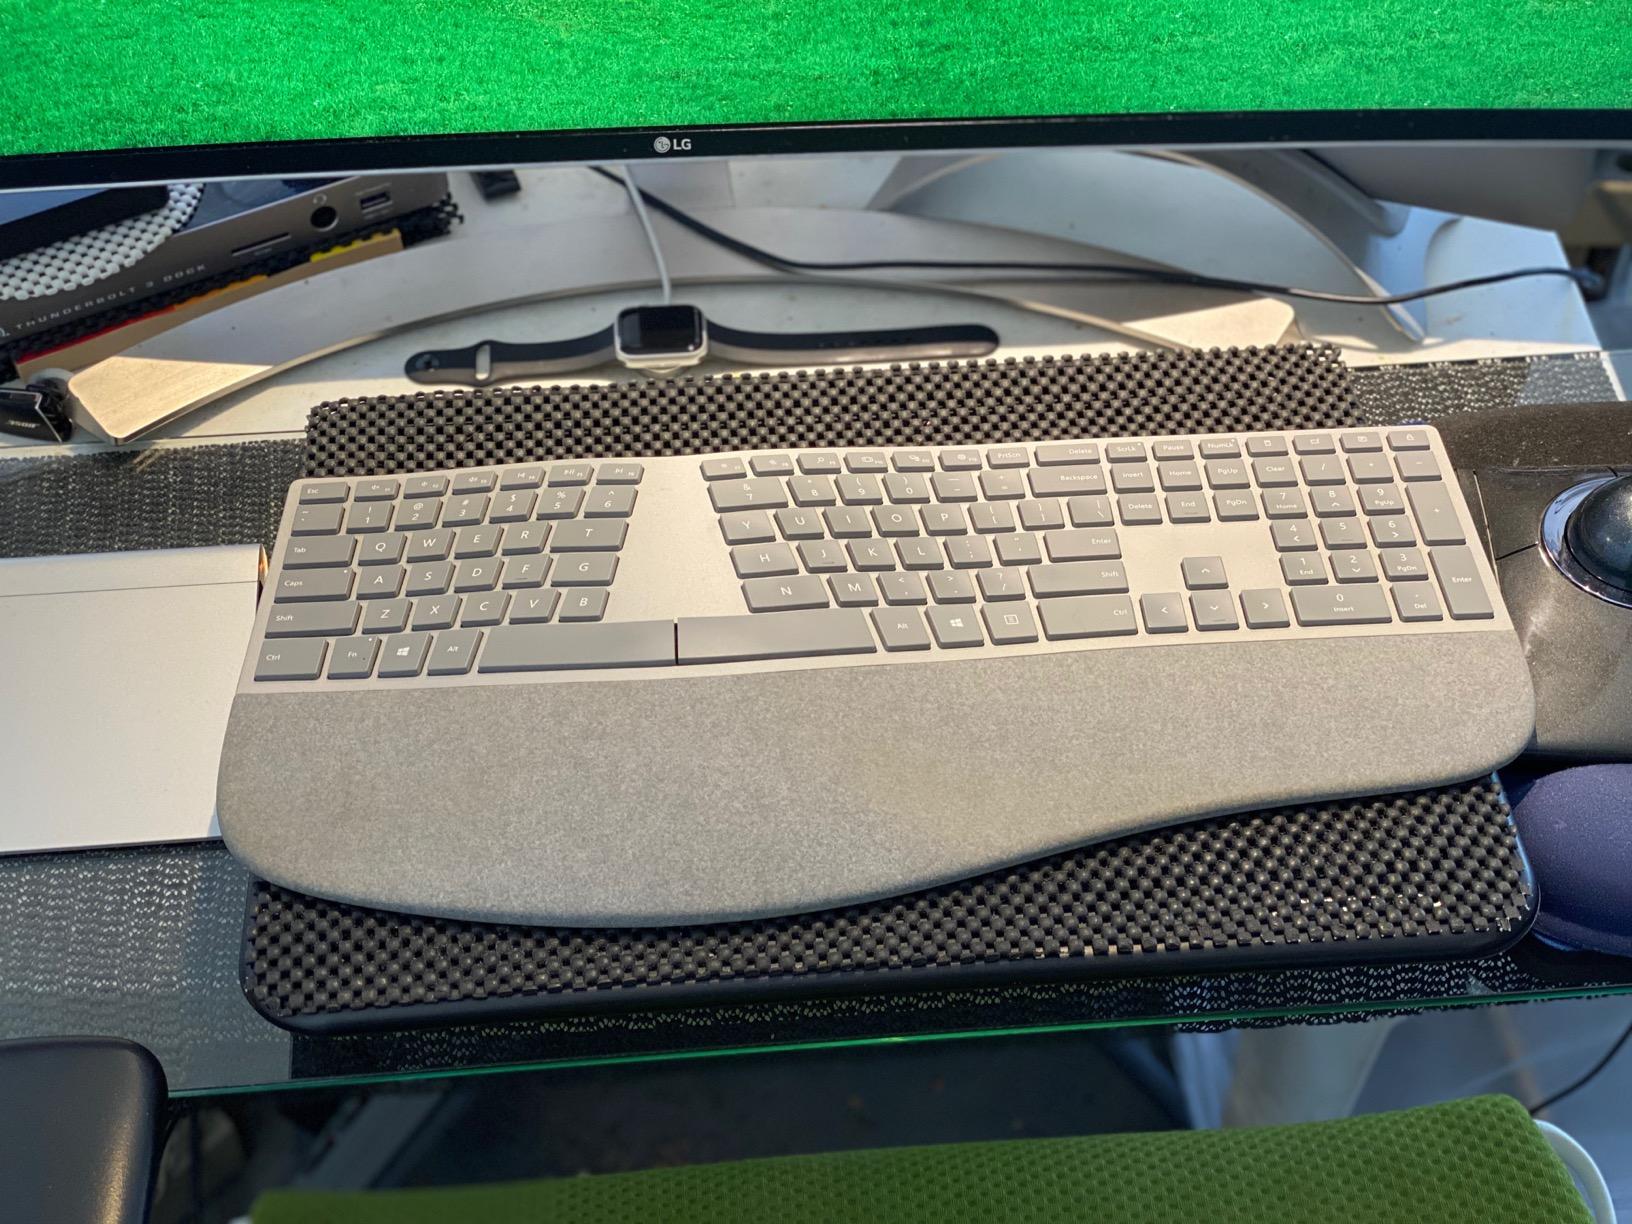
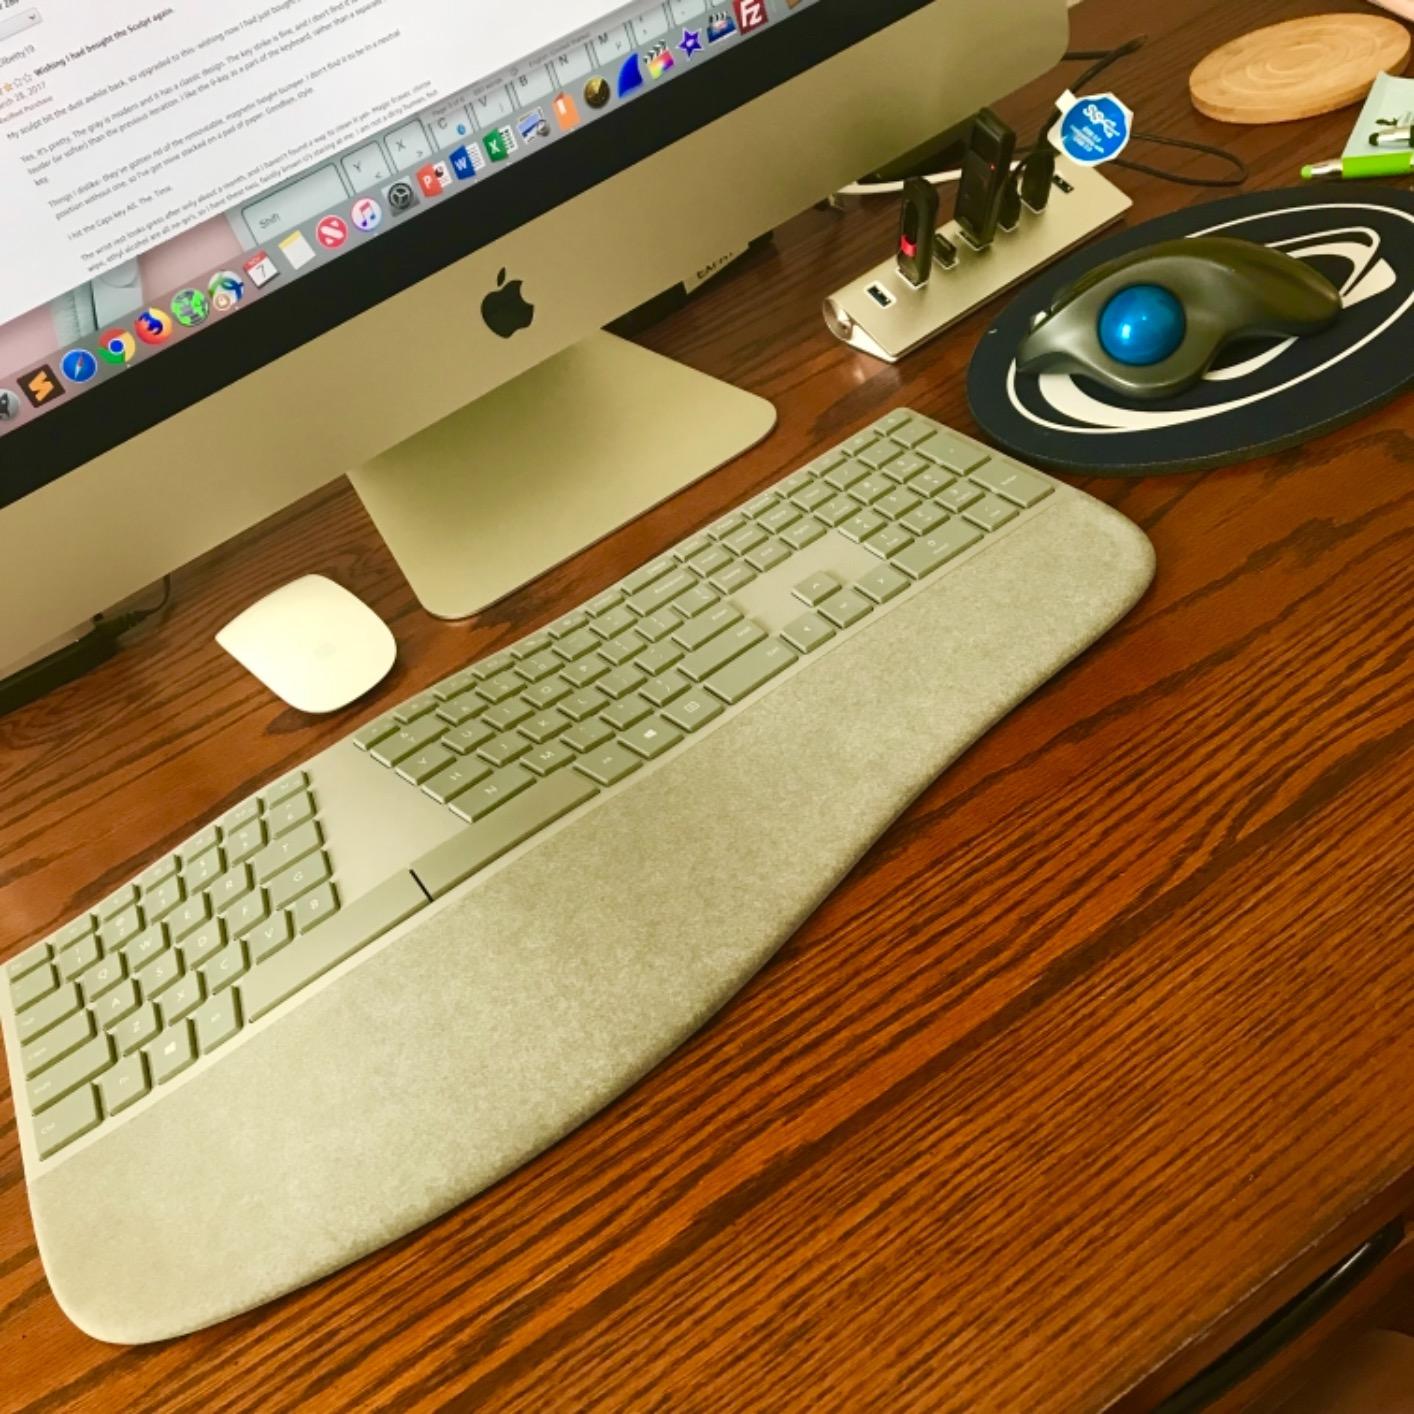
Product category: keyboard
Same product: yes